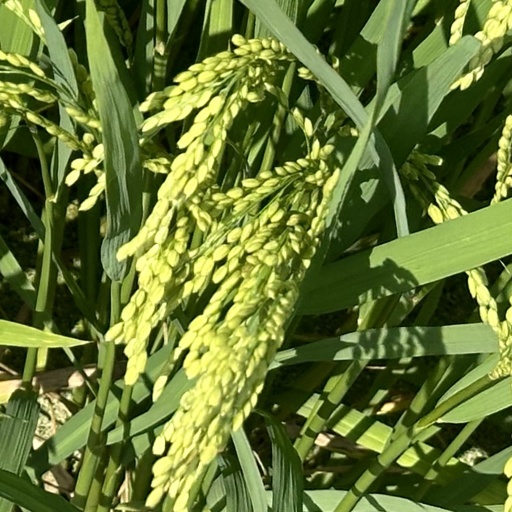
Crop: rice